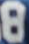
Number: 8